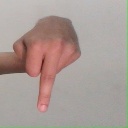
अक्षर: प